IPhone (1st generation)

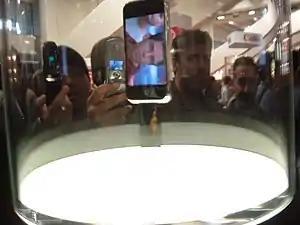
First iPhone on display under glass at Macworld 2007

The iPhone's main competitors in both consumer and business markets were considered to be the LG Prada, LG Viewty, Samsung Ultra Smart F700, Nokia N95, Nokia E61i, Palm Treo 750, Palm Centro, HTC Touch, Sony Ericsson W960, Sony Ericsson C905 and BlackBerry.